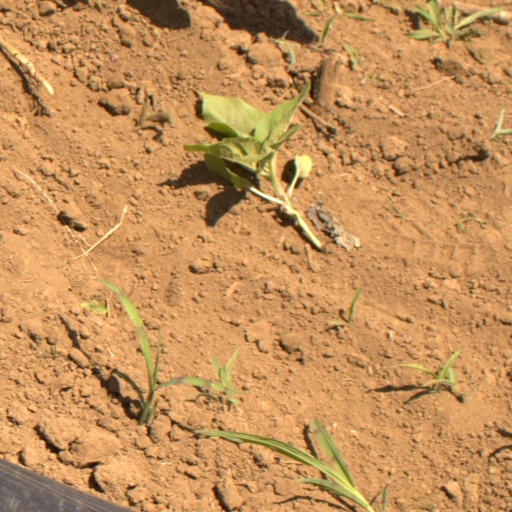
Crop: Jerusalem artichoke